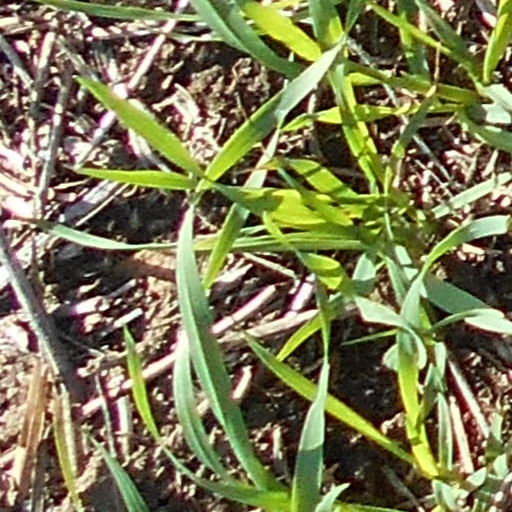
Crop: wheat